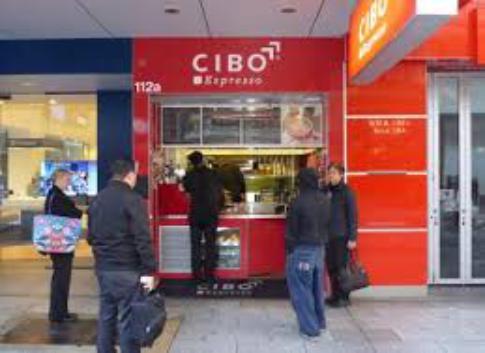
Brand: Cibo Espresso
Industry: Food